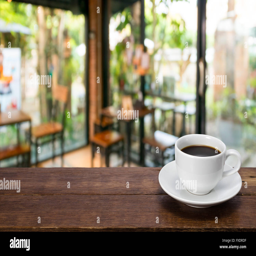
a cup of coffee on a rustic wooden table with coffee shop blurred background